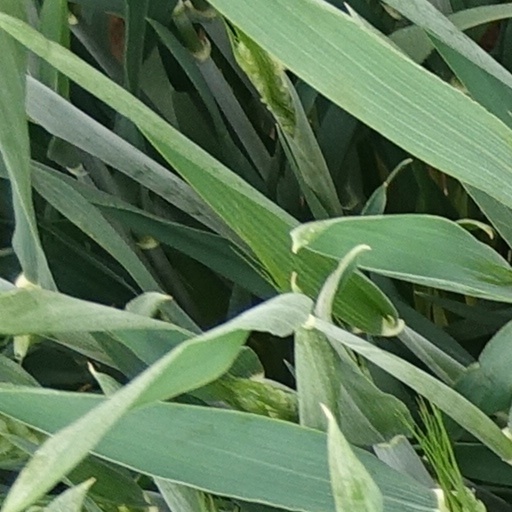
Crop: wheat